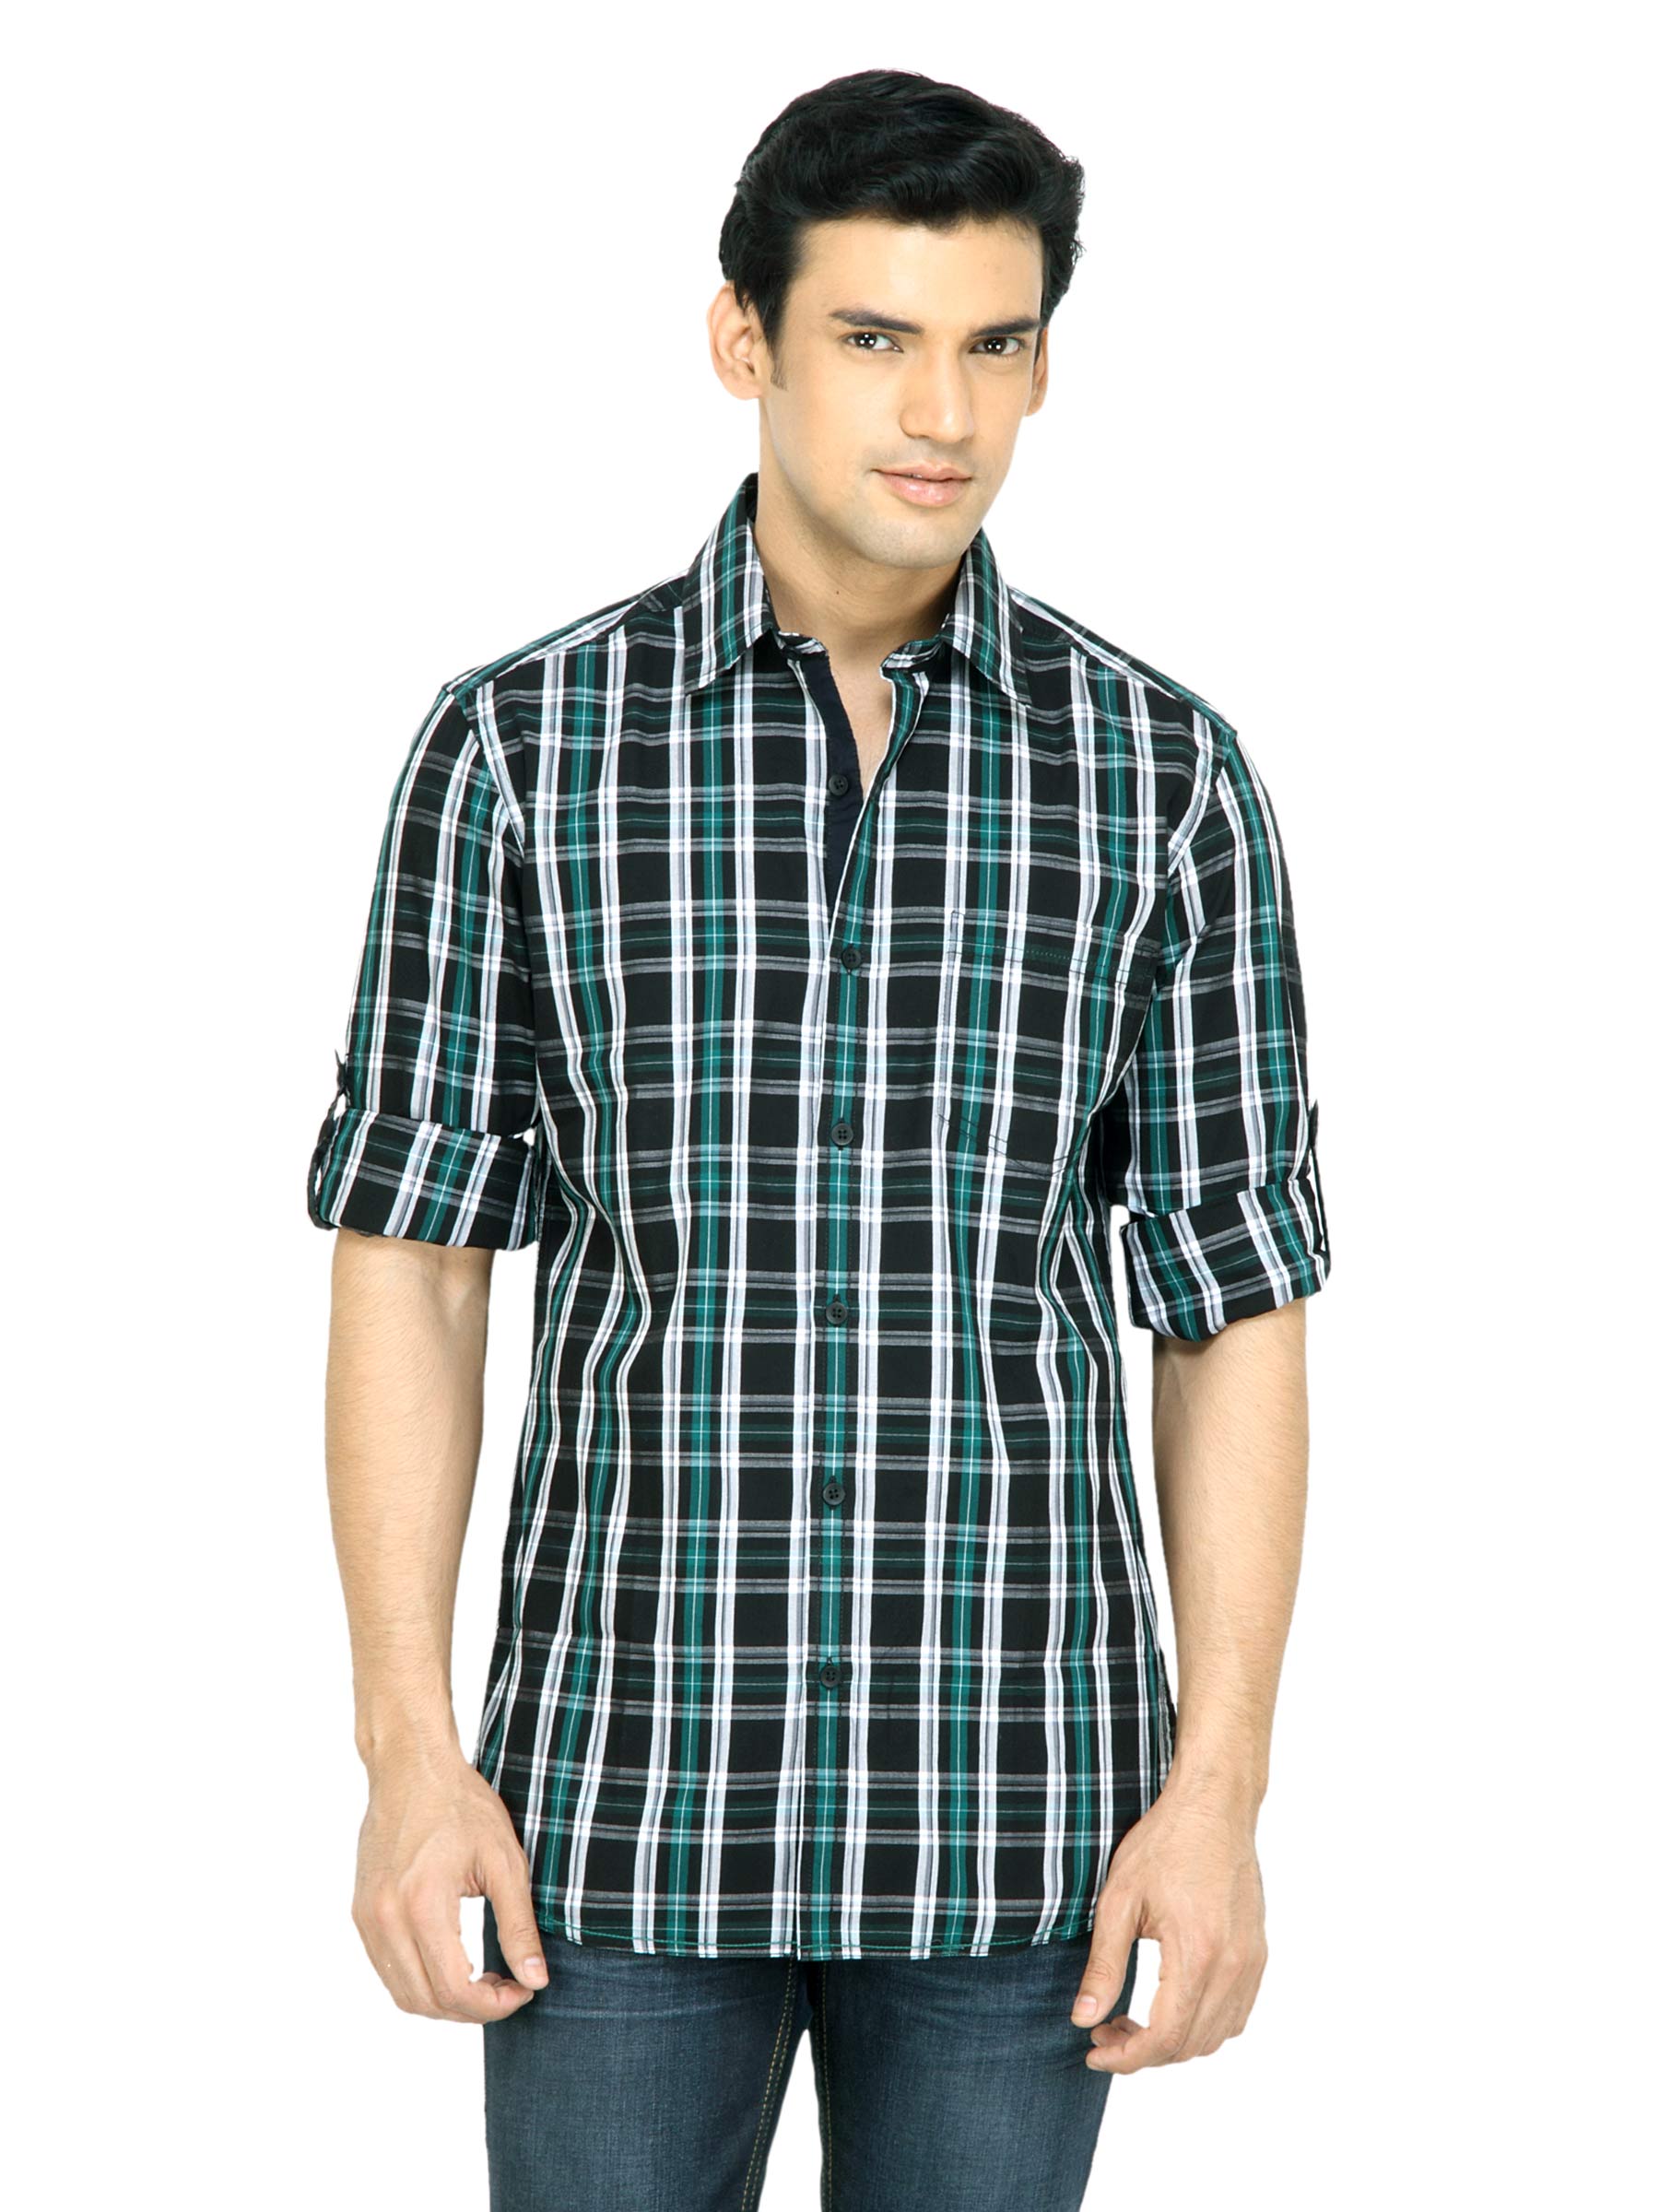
Wills Lifestyle Men Check Black Shirt
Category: Apparel / Topwear / Shirts
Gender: Men
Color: Black
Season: Fall 2011
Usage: Casual